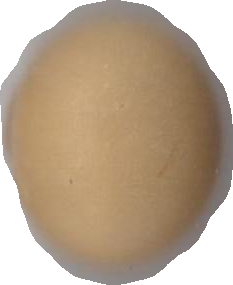
Variety: Grobogan